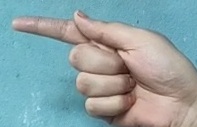
ASL sign: G